Oh Seung-ah

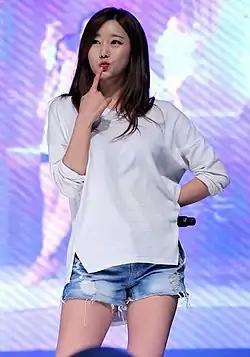
Oh in May 2015

Oh Seung-ah (born September 13, 1988), is a South Korean actress and singer. She is a former member of the girl group Rainbow. She is best known for her role in "The Second Husband" (2021–2022), which gained her the title of "Serial Villain".